Mette Thiesen

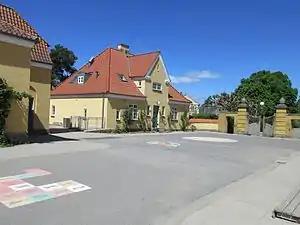
Engelsborgskolen in Kongens Lyngby where Thiesen served as a teacher from 2017 until 2019.

Mette Thiesen was born in Fredensborg as the daughter of radio mechanic Michael Petersen and teacher Jytte Thiesen. She graduated from Espergærde Gymnasium in 2001 and underwent a teacher education at N. Zahles Seminarium 2004-2008.